British regional literature

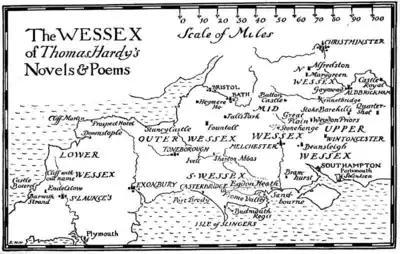
Locations in Wessex, from "The Wessex of Thomas Hardy" by Bertram Windle, 1902, based on correspondence with Hardy

In literature regionalism refers to fiction or poetry that focuses on specific features, such as dialect, customs, history, and landscape, of a particular region (also called "local colour"). The setting is particularly important in regional literature and the "locale is likely to be rural and/or provincial."